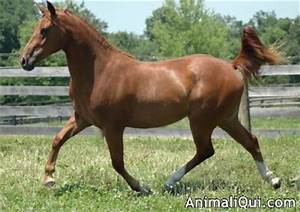
Label: cavallo